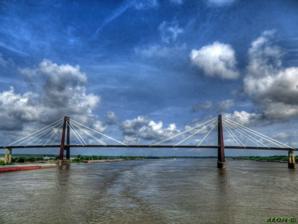
Building: Hale Boggs Memorial Bridge
Country: United States of America
Year built: 1983
Bridge in Louisiana and Luling, Louisiana Hale Boggs Memorial Bridge Coordinates 29°56′33″N 90°22′25″W / 29.94250°N 90.37361°W / 29.94250; -90.37361 Carries 4 lanes of I-310 Crosses Mississippi River Locale Destrehan, Louisiana and Luling, Louisiana Official name Hale Boggs Memorial Bridge Other name(s) Luling Bridge Maintained by LA DOTD ID number 024504503700001 Characteristics Design Cable-stayed bridge Total length 10,700 feet (3,261 m) Width 76 feet (23 m) Longest span 1,220 feet (372 m) Clearance below 158 feet (48 m) History Opened October 6, 1983 Statistics Daily traffic 40,000 (2008) Location The Hale Boggs Memorial Bridge (also known as the Luling Bridge ) is a cable-stayed bridge over the Mississippi River in St. Charles Parish, Louisiana . It is named for the late United States Congressman Hale Boggs . With a total length of 10,699 feet (3,261 m; 2.0263 mi), it is one of the longest bridges in the world . History The bridge originally named the Luling–Destrehan Bridge, was dedicated by Governor David C. Treen and Bishop Stanley Ott of Baton Rouge and opened to traffic on October 6, 1983 connecting Louisiana Highway 18 on the West Bank and Louisiana Highway 48 on the East Bank. The dedication even featured a Louisiana political stunt. During Governor David Treen's address, an airplane flew over the site with a trailing banner emblazoned with "Edwards Did It," a nod to the fact that much of the bridge's construction took place during the terms of 4-time Louisiana Governor, Edwin W. Edwards , who was in the midst of a successful campaign to regain the governor's office from Treen. The Hale Boggs Bridge was the third major cable-stayed bridge in the United States after the 1,255-foot John O'Connell Bridge of Sitka, Alaska (the United States' first vehicular cable-stayed girder spanned bridge) and the Pasco-Kennewick Bridge or Ed Hendler Bridge in Washington. The Hale Boggs Bridge was the first cable-stayed bridge to be built across the Mississippi River . In 1993, it was incorporated into the newly completed Interstate 310 , making it the first cable-stayed bridge in the Interstate Highway System . Upon completion of Interstate 49 , I-310 and the Hale Boggs Bridge will serve as a connection between I-49 and Interstate 10 on the western edge of metropolitan New Orleans . Design The superstructure and West approaches of the Hale Boggs Bridge were designed by the prime consultant, Frankland and Leinhard of New York, NY (E. Stanley Jarosz, Vice-president & Chief Engineer, & Myron Lepkaluk, President).  The James F. Lincoln Arc Welding Foundation recognized Jarosz's and Frankland & Leinhard's design achievement with a major award in the year the bridge was completed. The foundations of the main span and the East approaches were designed by Modjeski and Masters of Harrisburg, PA.  The original construction was by a team headed by Williams Brothers Construction Co, Inc. The Hale Boggs's design features an unpainted weathering steel towers and superstructure , an orthotropic steel box girder superstructure, and two planes of cables in a fan pattern. Weathering steel exhibits uniform oxidation or "rusting" that results in a uniform protective patina and reduces maintenance requirements. The bridge's weathered bronze color is intended to blend with the muddy waters of the Mississippi River . The prefabricated cables, the Swiss manufacturer of which was selected by Williams Brothers Construction Co., Inc. featured a heavy polyethylene sheathing that began cracking even before installation, leading to moisture intrusion and cable deterioration. There were additional problems with rust and water leakage in the anchorages. A project to replace the cables began in the summer of 2009. MV George Prince ferry disaster Main article: MV George Prince ferry disaster The bridge was under construction on October 20, 1976 when the Luling–Destrehan Ferry , M/V George Prince , was struck by the tanker SS Frosta while crossing the river from Destrehan to Luling ; the same communities connected by this bridge. Seventy-three passengers and five crew members perished when the ferry capsized; only eighteen survived. It was later revealed all five crew members, including pilot Egidio "Gene" Auletta Sr., were impaired to varying degrees by alcohol consumption. There is a memorial on the East Bank in Destrehan to honor all the people who died in the disaster. Events The United Way of St. Charles hosts its annual 5K/10K Bridge Run over the Hale Boggs Bridge each Spring. Runners & walkers begin on the East Bank of the Mississippi River and finish at the West Bank Bridge Park. 2013's event was held on April 6, 2013. The United Way of St. Charles also hosts its annual "Battle For The Paddle", a jambalaya & gumbo cookoff, each Fall. This event is held under the Hale Boggs Bridge at the West Bank Bridge Park. Gallery Hale Boggs Memorial Bridge Hale Boggs Memorial Bridge-Daytime Crossing the Hale Boggs Memorial Bridge See also Wikimedia Commons has media related to Hale Boggs Memorial Bridge . Transport portal Engineering portal United States portal List of bridges in the United States List of crossings of the Lower Mississippi River List of longest bridges References Podolny, W. Jr., and Scalzi, J. B., Construction & Design of Cable-Stayed Bridges, John Wiley & Son, New York, NY, 1976. Cable-Stayed Bridges: Theory and Design ( ISBN 0258970340 / 0-258-97034-0) Troitsky, M S ASCE, Bridge (discusses the Luling Bridge), Civil Engineering, ASCE American Society of Civil Engineers , 31,  July 1984. ENR, Stayed -Girders Reaches Record (discusses the Luling Bridge), Engineering News Record, McGraw Hill, New York, NY, April 8, 1982, Mangus, Alfred, "A Fresh Look at Orthotropic Technology," Public Roads , The US Department of Transportation, Federal Highway Administration, www.tfhrc.gov March / April 2005, Washington, D.C., pp. 38–45. Troitsky, M. S., Orthotropic Bridges — Theory and Design, 2nd ed., The James F. Lincoln Arc Welding Foundation, Cleveland, OH, 1987. Specific ^ "Hale Boggs Memorial Bridge" . Wilhelm Ernst & Sohn Verlag. 10 July 2013 . ^ "Hale Boggs Memorial Bridge" . transystems.com. ^ Weeks III, John A. "I-310 Hale Boggs Memorial Bridge" . John A. Weeks III . ^ "Interstate 310" . Kurumi.com. November 26, 2003 . ^ a b Interview with E. Stanley Jarosz, 25 December 2012 ^ "The Bridges of New Orleans" (PDF) . ite.org . ^ a b Angelo, William J. (January 23, 2008). "Louisiana's Luling Bridge Stay Cables To Be Replaced" . Engineering News-Record . ^ "Marine Casualty Report SS Frosta M/V George Prince: U.S. Coast Guard Marine Board of Investigation Report and Commandant's Actions (Report No. USCG 16732/73429)" (PDF) . dco.uscg.mil ( US Coast Guard ) . ^ Special Events - United Way of St. Charles External links LA DOTD website Crossings of the Mississippi River Upstream Gramercy Bridge LA 3213 Hale Boggs Memorial Bridge Downstream Huey P. Long Bridge New Orleans Public Belt